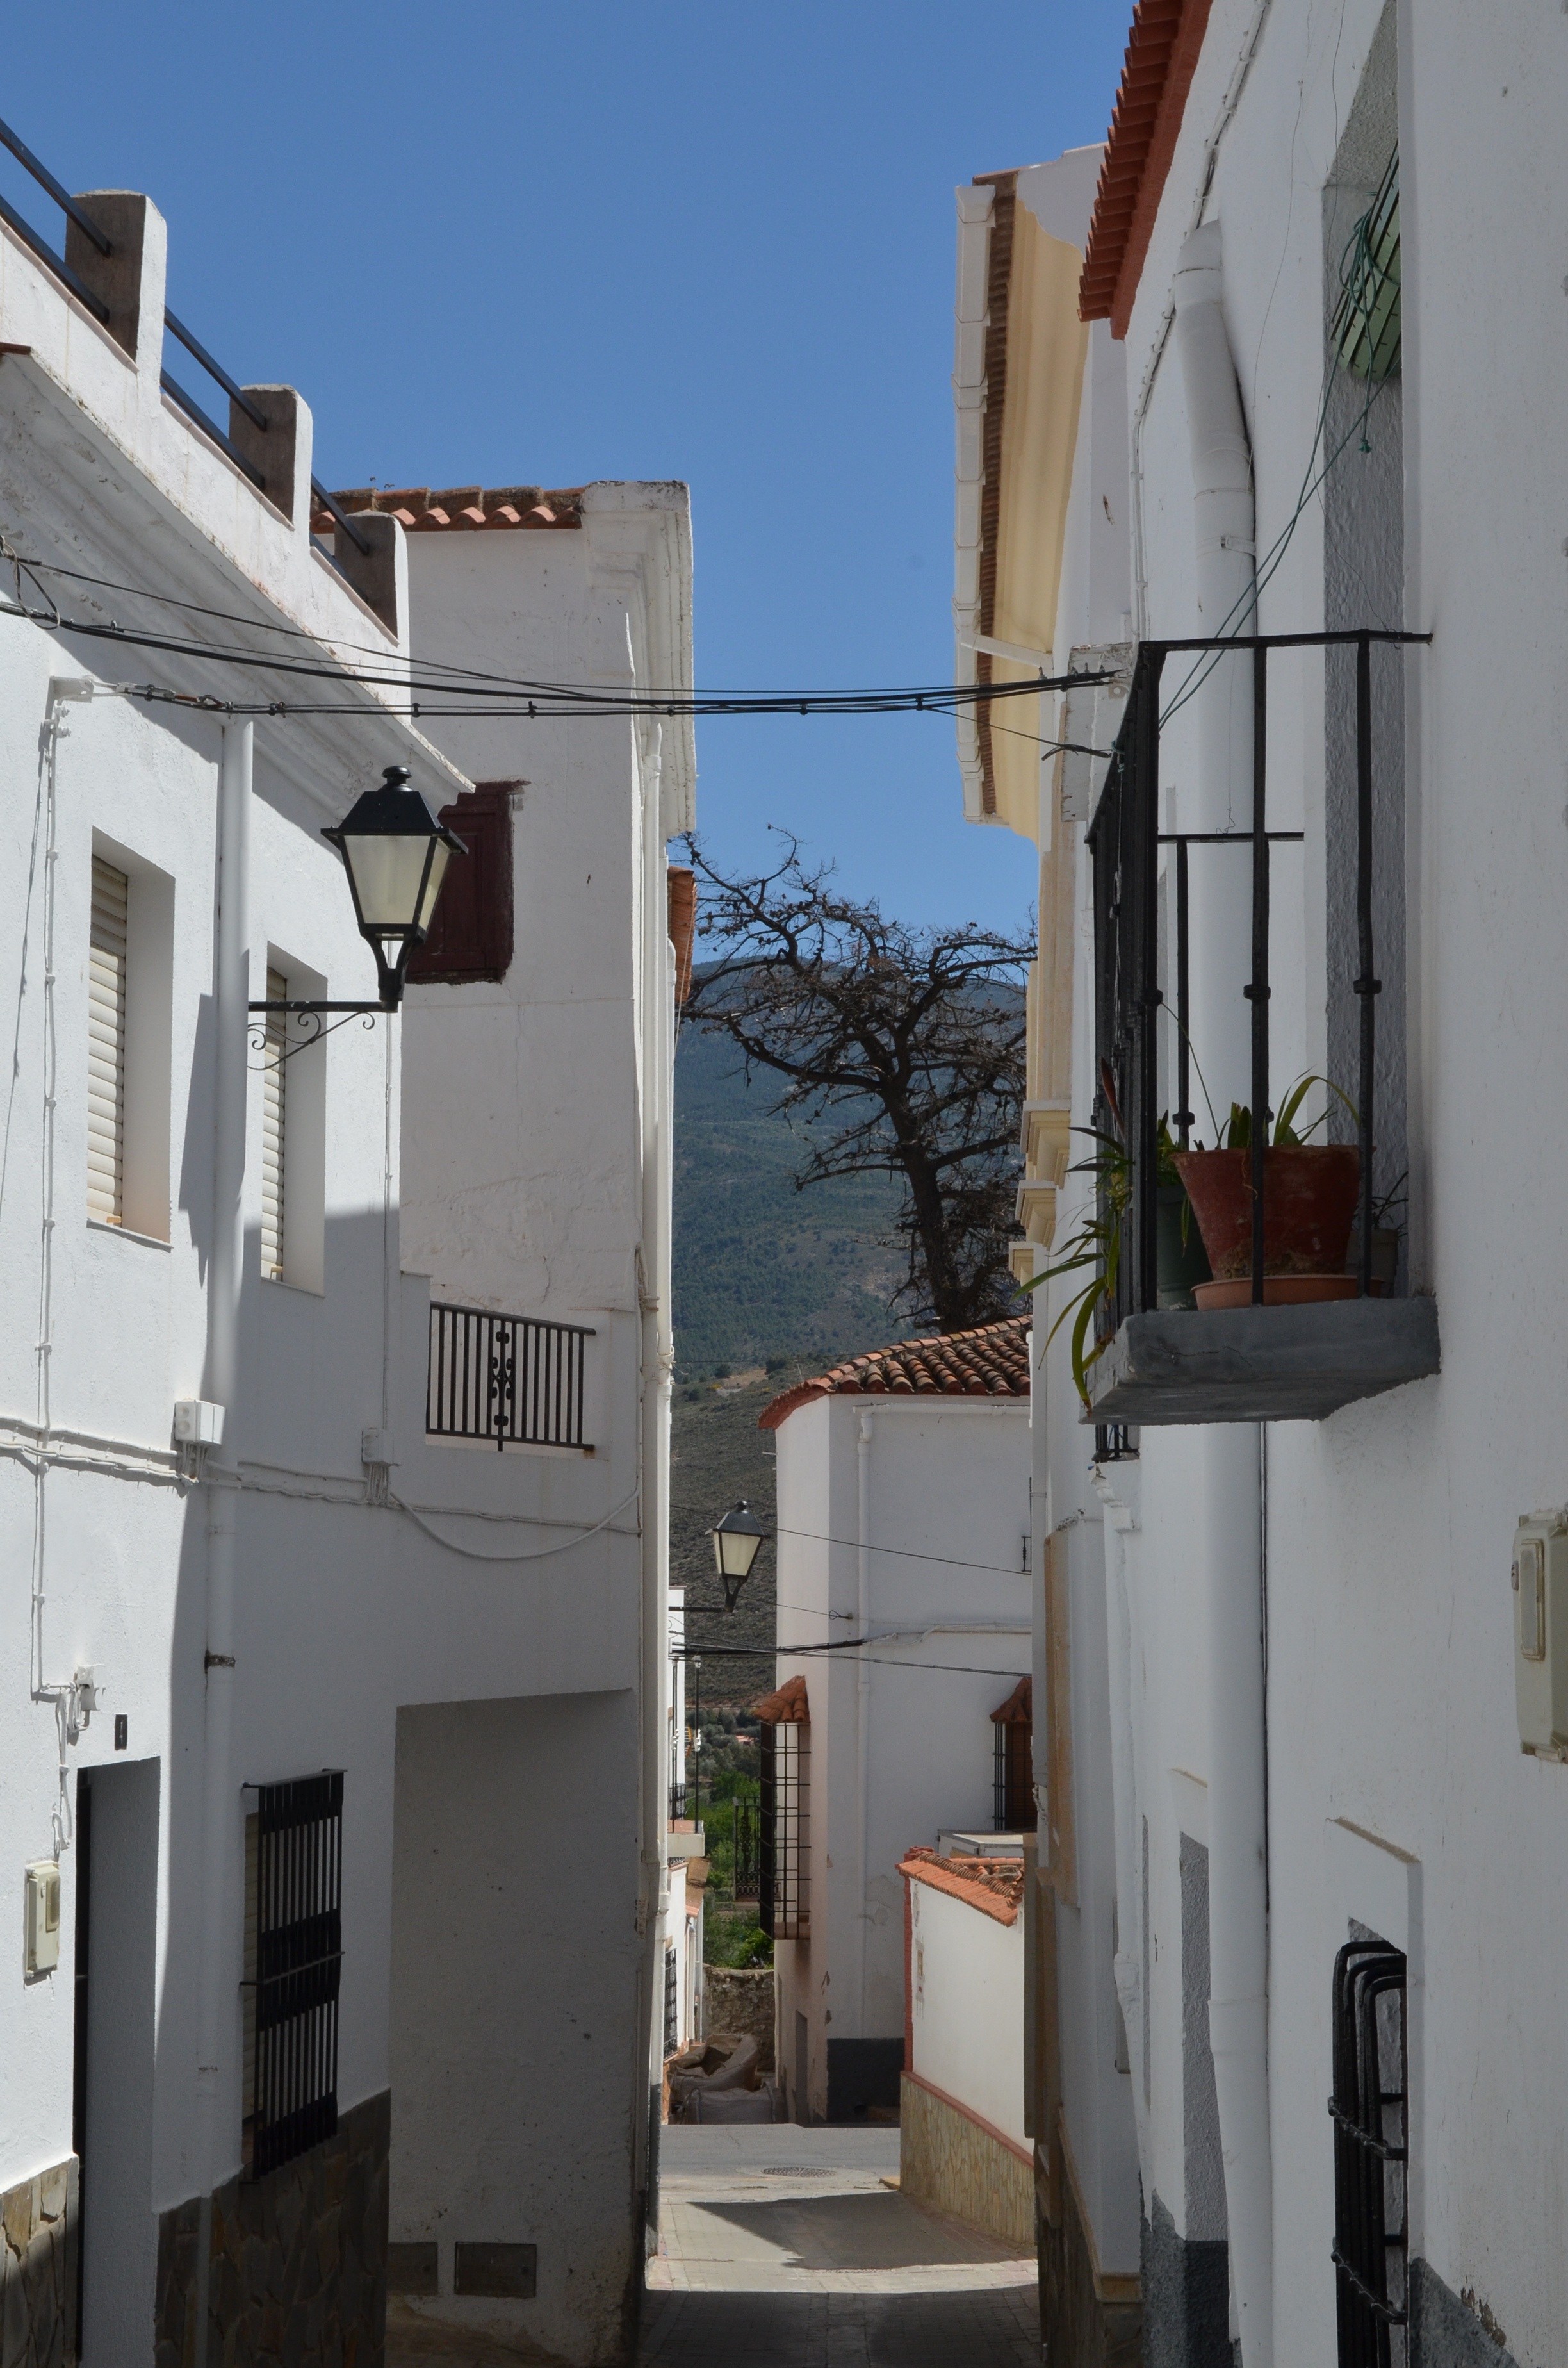
architecture, white, street, house, town, building, alley, home, wall, cottage, facade, property, apartment, andalusia, neighbourhood, residential area